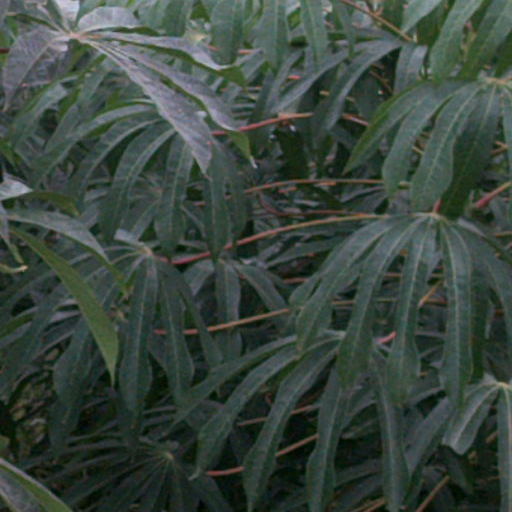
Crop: cassava